Marcos Engineering

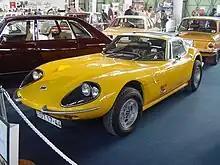
1970–1971 Marcos 3-litre, Volvo-engined

In 1964 the Marcos 1800 GT was introduced, using the four-cylinder Volvo B18 engine with overdrive gearbox and De Dion rear axle. This was to be the design that would become familiar to sports car enthusiasts for more than 30 years, even though the original plywood chassis was later replaced by a steel chassis. A variety of other engines, mostly from Ford, but also from Triumph and Volvo, became available over the years. In 1966 the GT was changed to Ford engines of originally 1500 cc, later 1650 and 1600 cc, and a coil-sprung live rear axle. In 1968 the Ford Essex V6 engine from the Capri Mk1 was added. In 1969 the plywood chassis was replaced by steel, which shortened production time and saved on cost, and the Ford Essex V4 engine replaced the earlier inline-fours. In 1971 a few cars with Triumph 2.5-litre straight-sixes were built, to use up engines from the slow selling Mantis. As the bonnet was a close fit over the engine, this variety of engine resulted in a corresponding variation in the bonnet design, particularly as regards changes designed to clear engine air intakes, often the only external sign of the type of engine fitted.